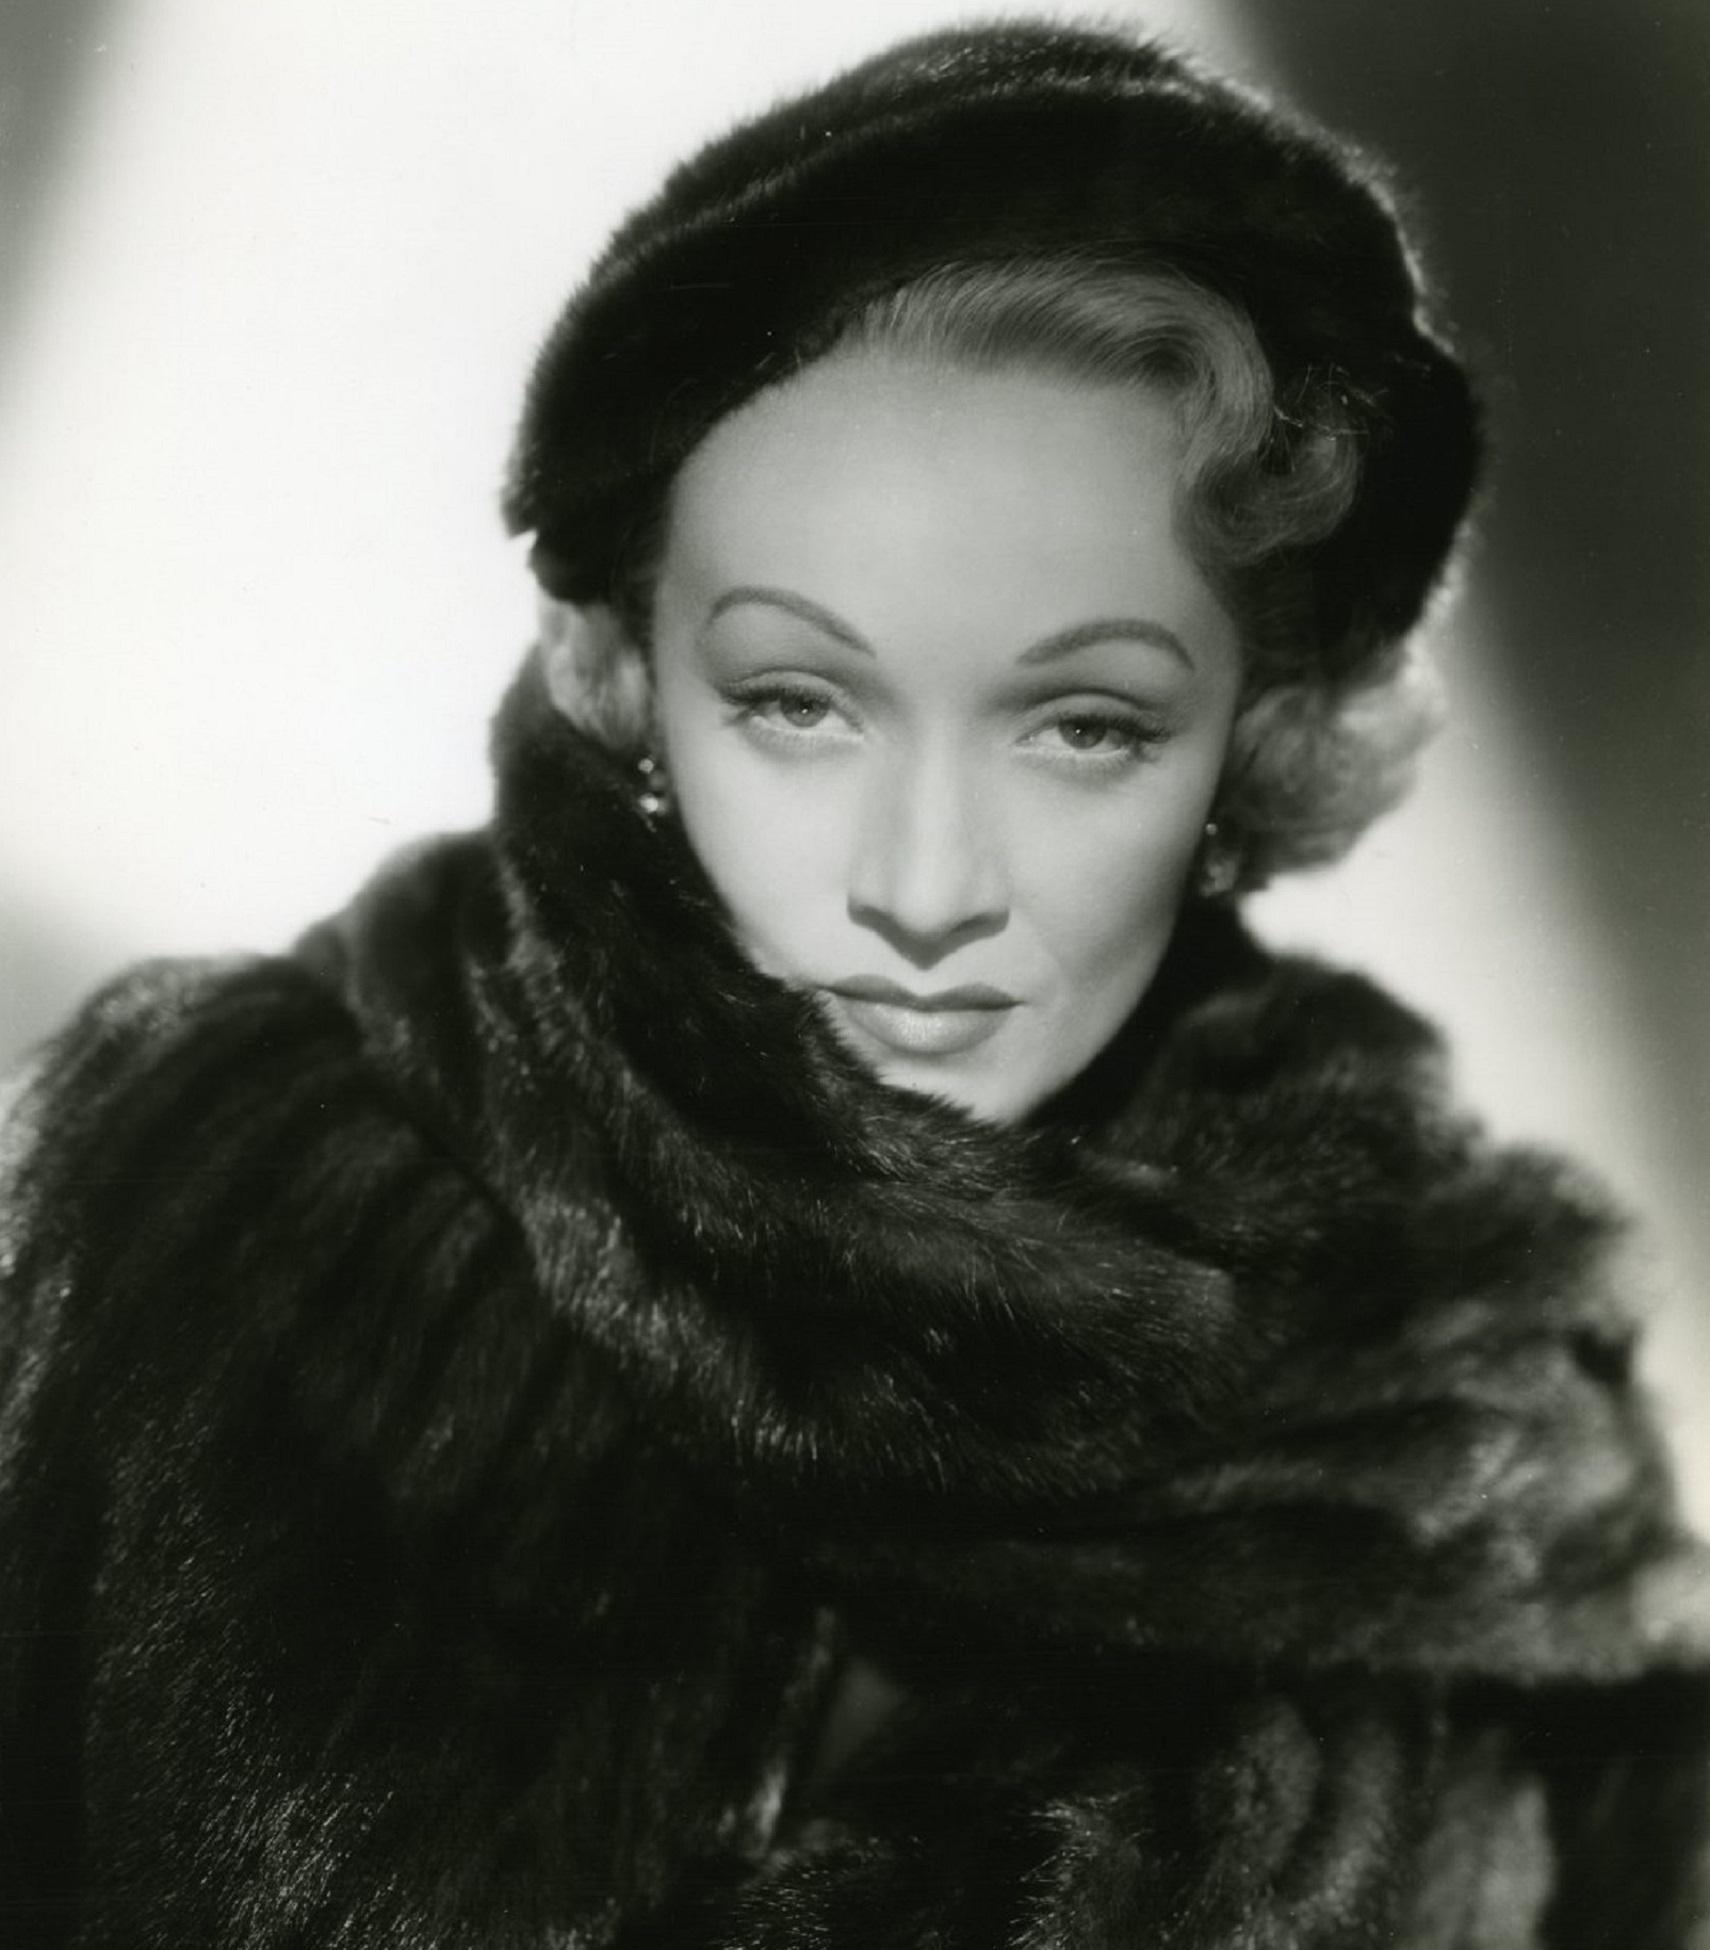
black and white, vintage, star, female, hollywood, singer, fur, portrait, model, fashion, performer, clothing, black, monochrome, textile, stage, beauty, germany, cinema, oldies, films, silent, entertainment, movies, actress, photo shoot, monochrome photography, fur clothing, motion pictures, talkies, international star, marlene dietrich, 9th greatest all time